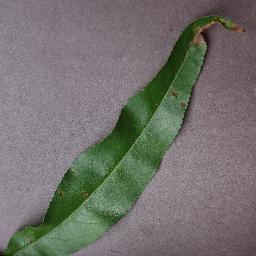
Label: Peach___Bacterial_spot